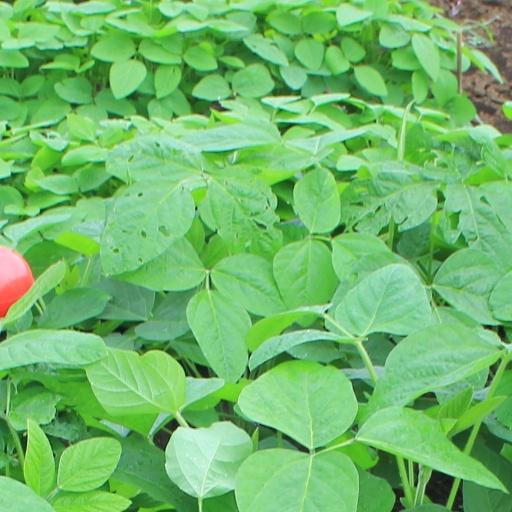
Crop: soybean